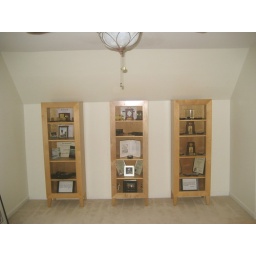
Three matching bookcases in the office that match the desk and bookshelf on the opposite wall.